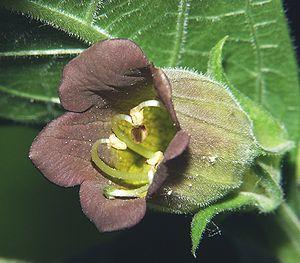
La belladone est une plante herbacée vivace de la famille des Solanacées. Elle est parfois appelée « belle cerise », « belle-dame », « bouton noir », « cerise de juif », « cerise du diable », « cerise empoisonnée », « guigne de côte », « herbe empoisonnée », « mandragore baccifère », « morelle furieuse », « morelle marine », « morelle perverse » ou encore « permenton ».